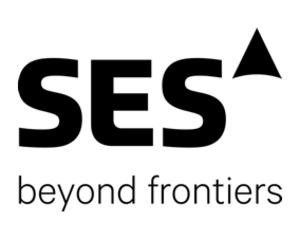
SES est le premier fournisseur de services de télécommunications par satellites au monde avec plus de 2 milliards d'euros de chiffre d'affaires.